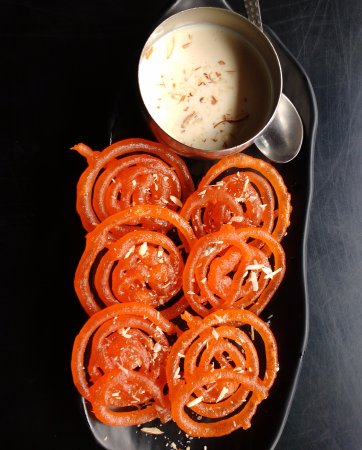
Dish: jalebi